Agent J (album)

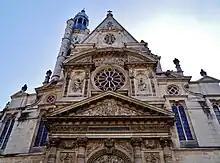
Saint-Étienne-du-Mont, one of the filming locations for the music video of "Agent J"

On August 29, 2007, Tsai released the single "Agent J". On September 3, 2007, the music video for "Agent J", directed by Jeff Chang, was officially released. In the video, Tsai performs aerial silk acrobatics and pole dancing. She remarked: "After several days of practice, I felt like the entire right side of my body was about to give out—probably because I'm right-handed! These two dance forms involve completely different types of apparatus—one soft, one rigid—and both require spinning movements in the air. With aerial silks, you have to learn to become one with the fabric. But the pole is rigid, and you can't rely on brute strength; you have to learn how to master and flow with it."